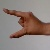
The image shows a hand gesture representing the letter 'Z' in Indian Sign Language.